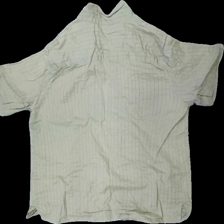
View: back
Type: Top
Category: Ladies
Brand: Cappuchini
Colors: Green
Material: 100% cotton
Cut: Regular, V-collar
Size: XL
Season: All
Price range: 50-100
Recommended usage: Reuse